2019 Euro Winners Cup

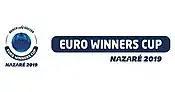

The 2019 Euro Winners Cup was the seventh edition of the Euro Winners Cup (EWC), an annual continental beach soccer tournament for men's top-division European clubs. The championship is the sport's version of the better known UEFA Champions League in association football.